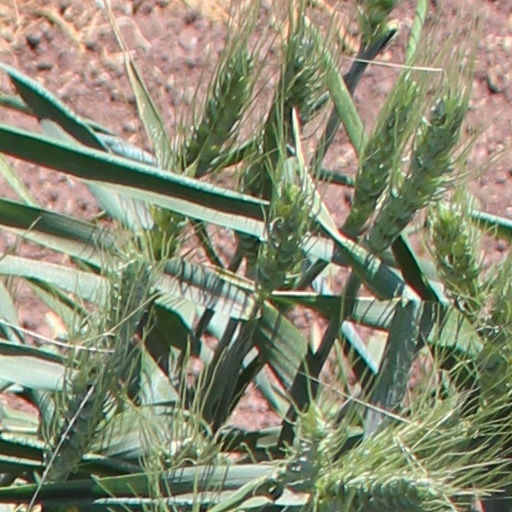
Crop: wheat